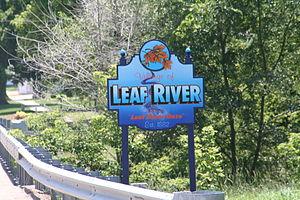
Leaf River est un village situé au nord du comté d'Ogle dans l'Illinois, aux États-Unis. Il est incorporé le 10 novembre 1882.